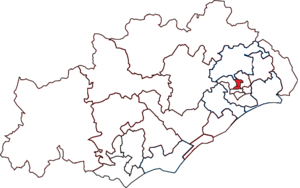
Situation du canton dans le département de l'Hérault
Le canton de Montpellier 2 est un canton français situé dans le département de l'Hérault, dans l'arrondissement de Montpellier.